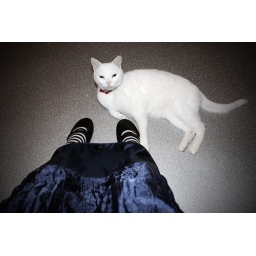
I'm lovin' the blue satin skirt and black &amp;amp; white sock combo. A bit Alice in Wonderland.